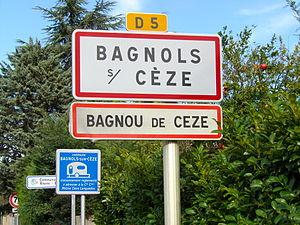
Signalisation bilingue français/provençal à l'entrée de Bagnols-sur-Cèze (Gard, France).